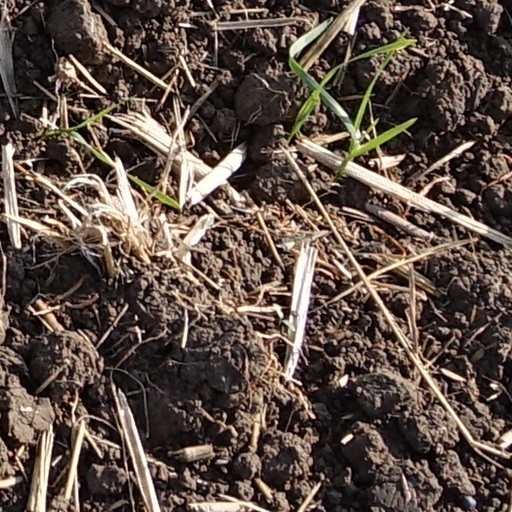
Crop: wheat